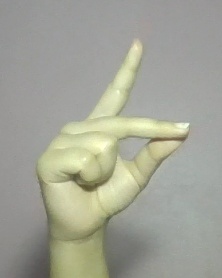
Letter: ta